Lindauer and Rupert Block

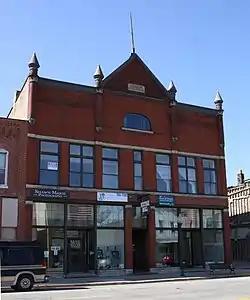
The Lindauer and Rupert Block

The Lindauer and Rupert Block is located in Kaukauna, Wisconsin. It was added to the National Register of Historic Places in 1984 for its significance in commerce and architecture.